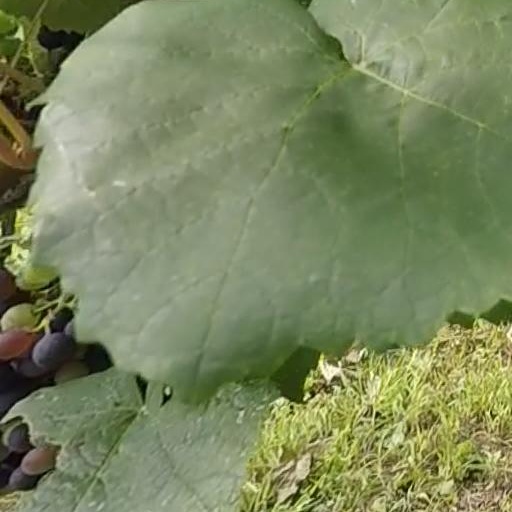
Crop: grape